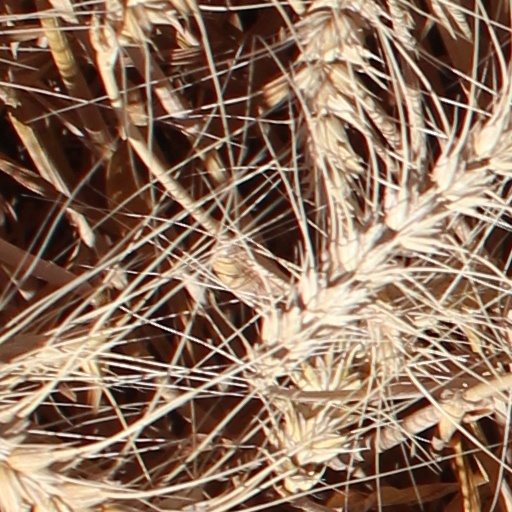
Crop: wheat